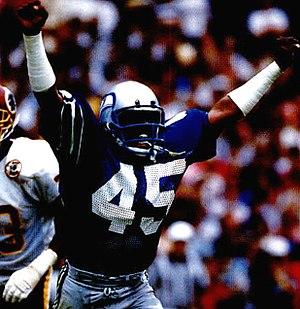
Kenny Mason Easley Jr est un joueur américain de football américain. Il est considéré comme un des meilleurs joueurs de l'histoire des Seahawks de Seattle et un des meilleurs safety de l'histoire de la National Football League.